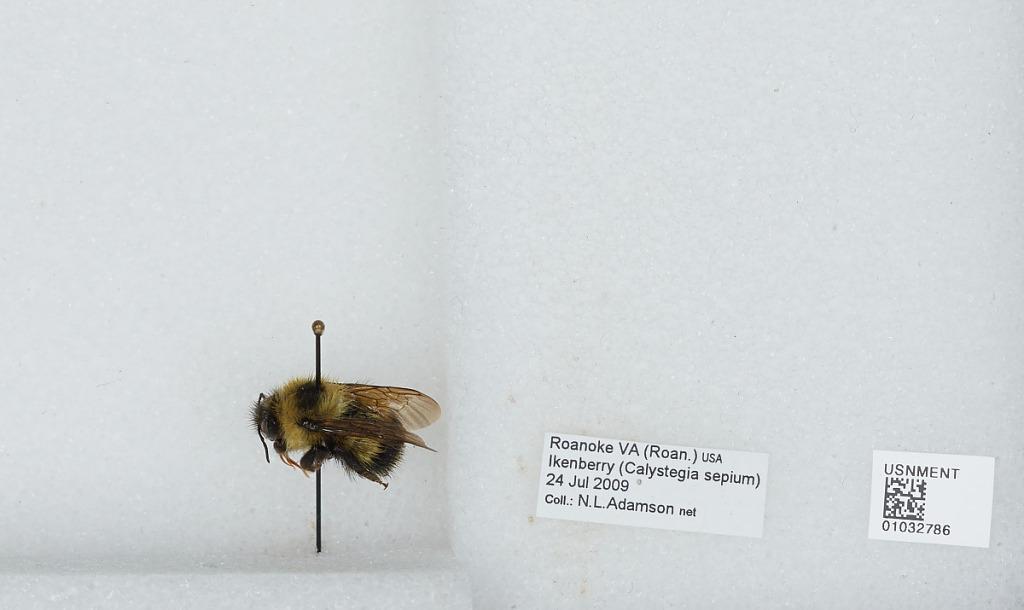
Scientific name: Bombus (Pyrobombus) sandersoni Franklin
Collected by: N. Adamson
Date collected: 2009-7-24
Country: United States
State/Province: Virginia
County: Roanoke
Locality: Roanoke
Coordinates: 37.271, -79.9414